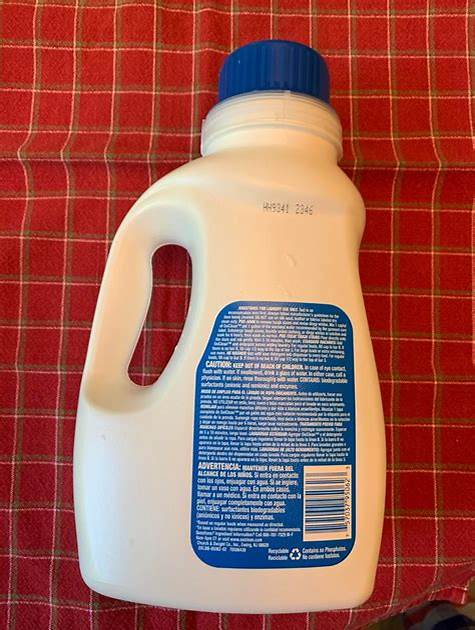
Waste category: plastic